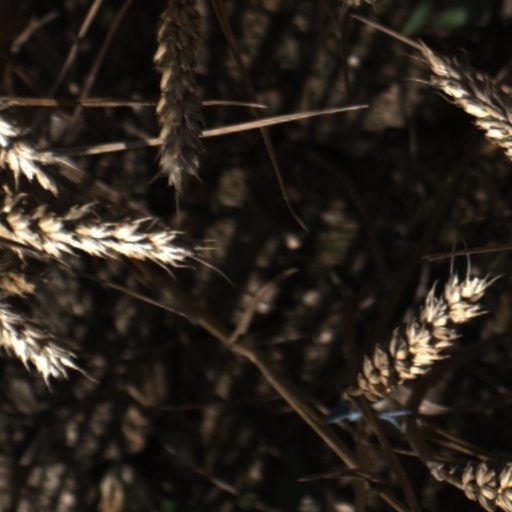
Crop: wheat